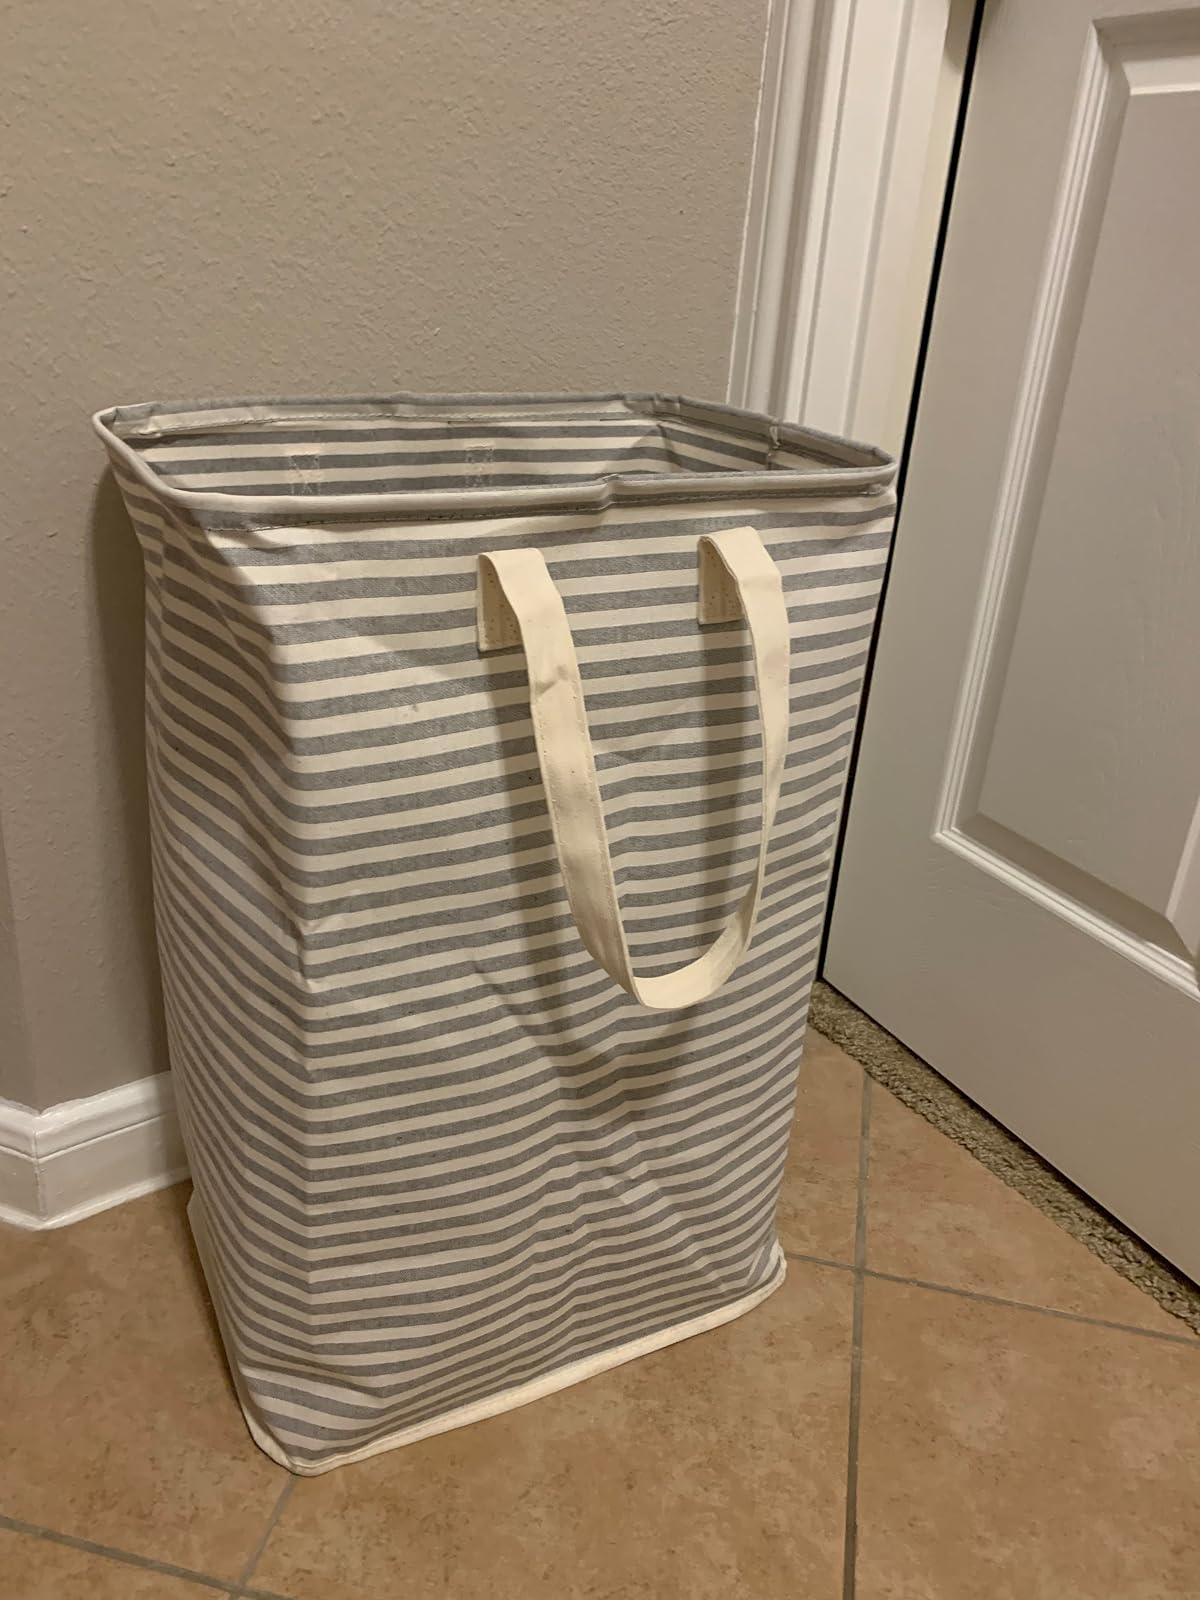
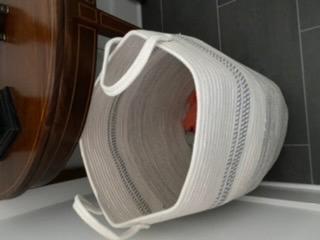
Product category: items_hamper
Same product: no